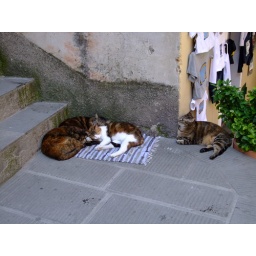
Some cute cats in Vernazza.